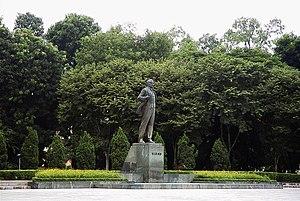
Cette liste recense des lieux nommés d'après Vladimir Ilitch Lénine.